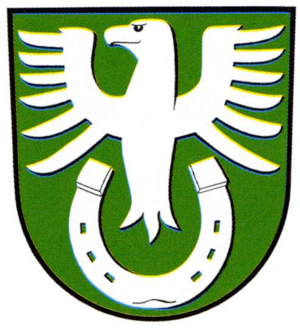
Ehra-Lessien est une municipalité allemande du land de Basse-Saxe et l'arrondissement de Gifhorn. En 2014, elle comptait 1 636 hab.